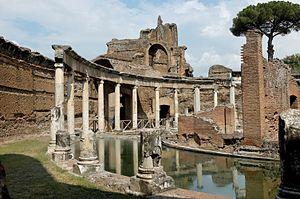
Théâtre maritime de la villa Adriana, près de Tivoli, vu du sud (Thermes avec Héliocaminus). Italiano: Teatro marittimo della villa Adriana, presso Tivoli, vista da sud (Terme con Héliocaminus).
En Grèce antique, Platanistas était un quartier de Sparte où se déroulaient plusieurs rituels de l'éducation spartiate ainsi que différentes cérémonies religieuses.